Thomas Carey (English politician)

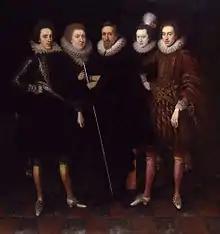
Carey (right), with members of his family including his father, the Earl of Monmouth (centre)

Thomas Carey (1597–1634) was a courtier to Charles I and English member of parliament.